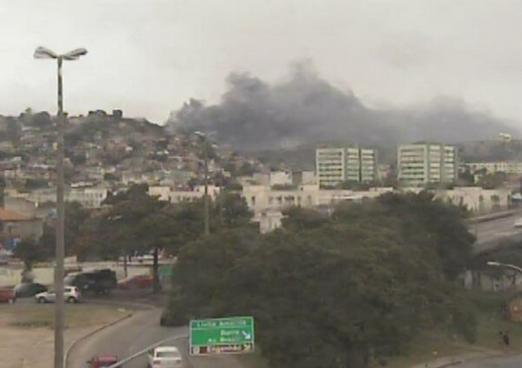
Fire: no
Smoke: yes